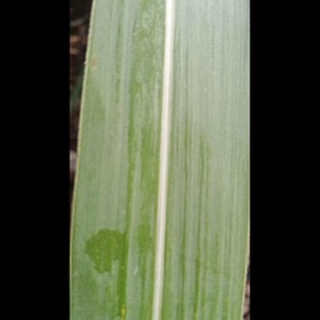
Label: healthy_sugarcane